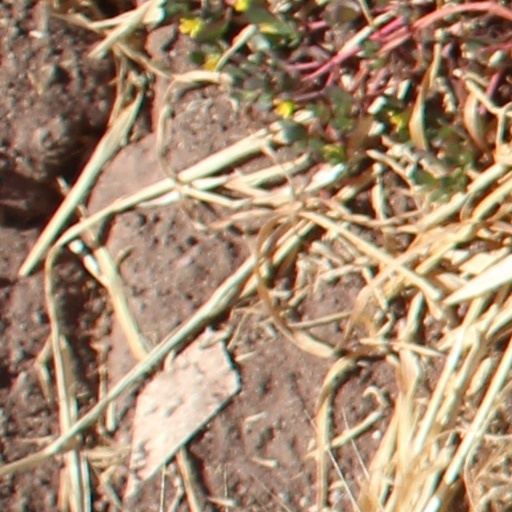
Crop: wheat